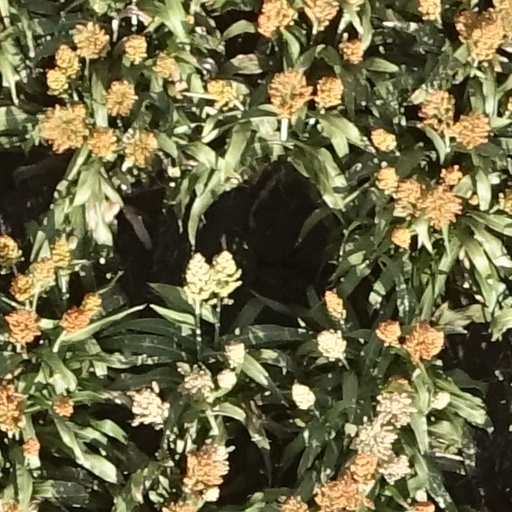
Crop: sorghum